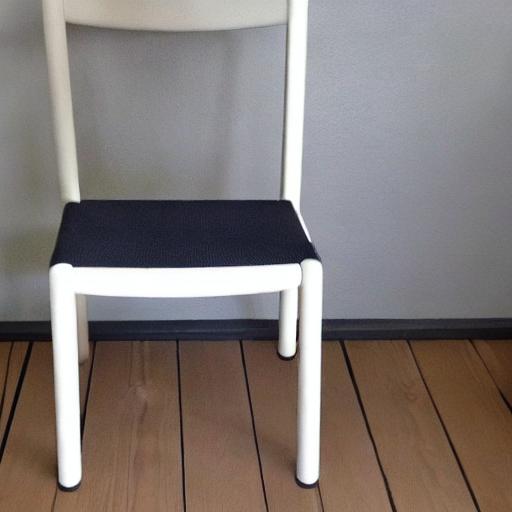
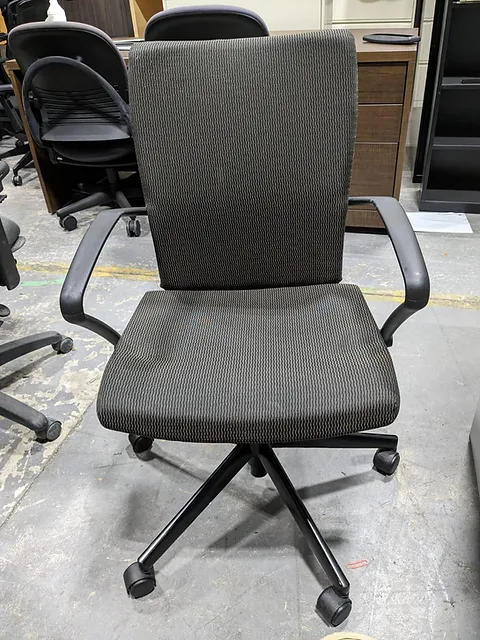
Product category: items_chair
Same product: no